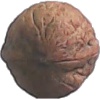
Label: Walnut 1